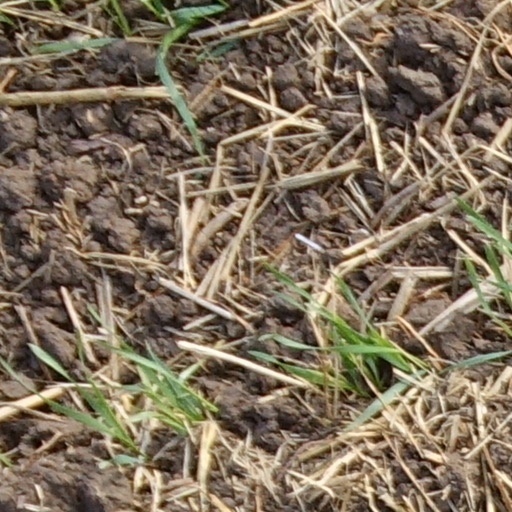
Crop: wheat